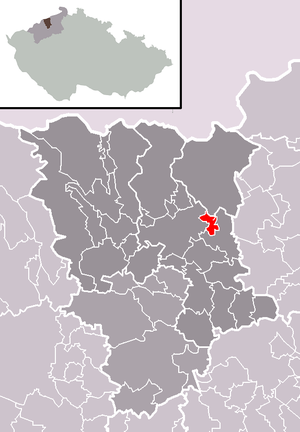
Srbice est une commune du district de Teplice, dans la région d'Ústí nad Labem, en République tchèque. Sa population s'élevait à 397 habitants en 2018.